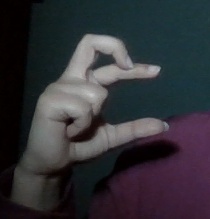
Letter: thal